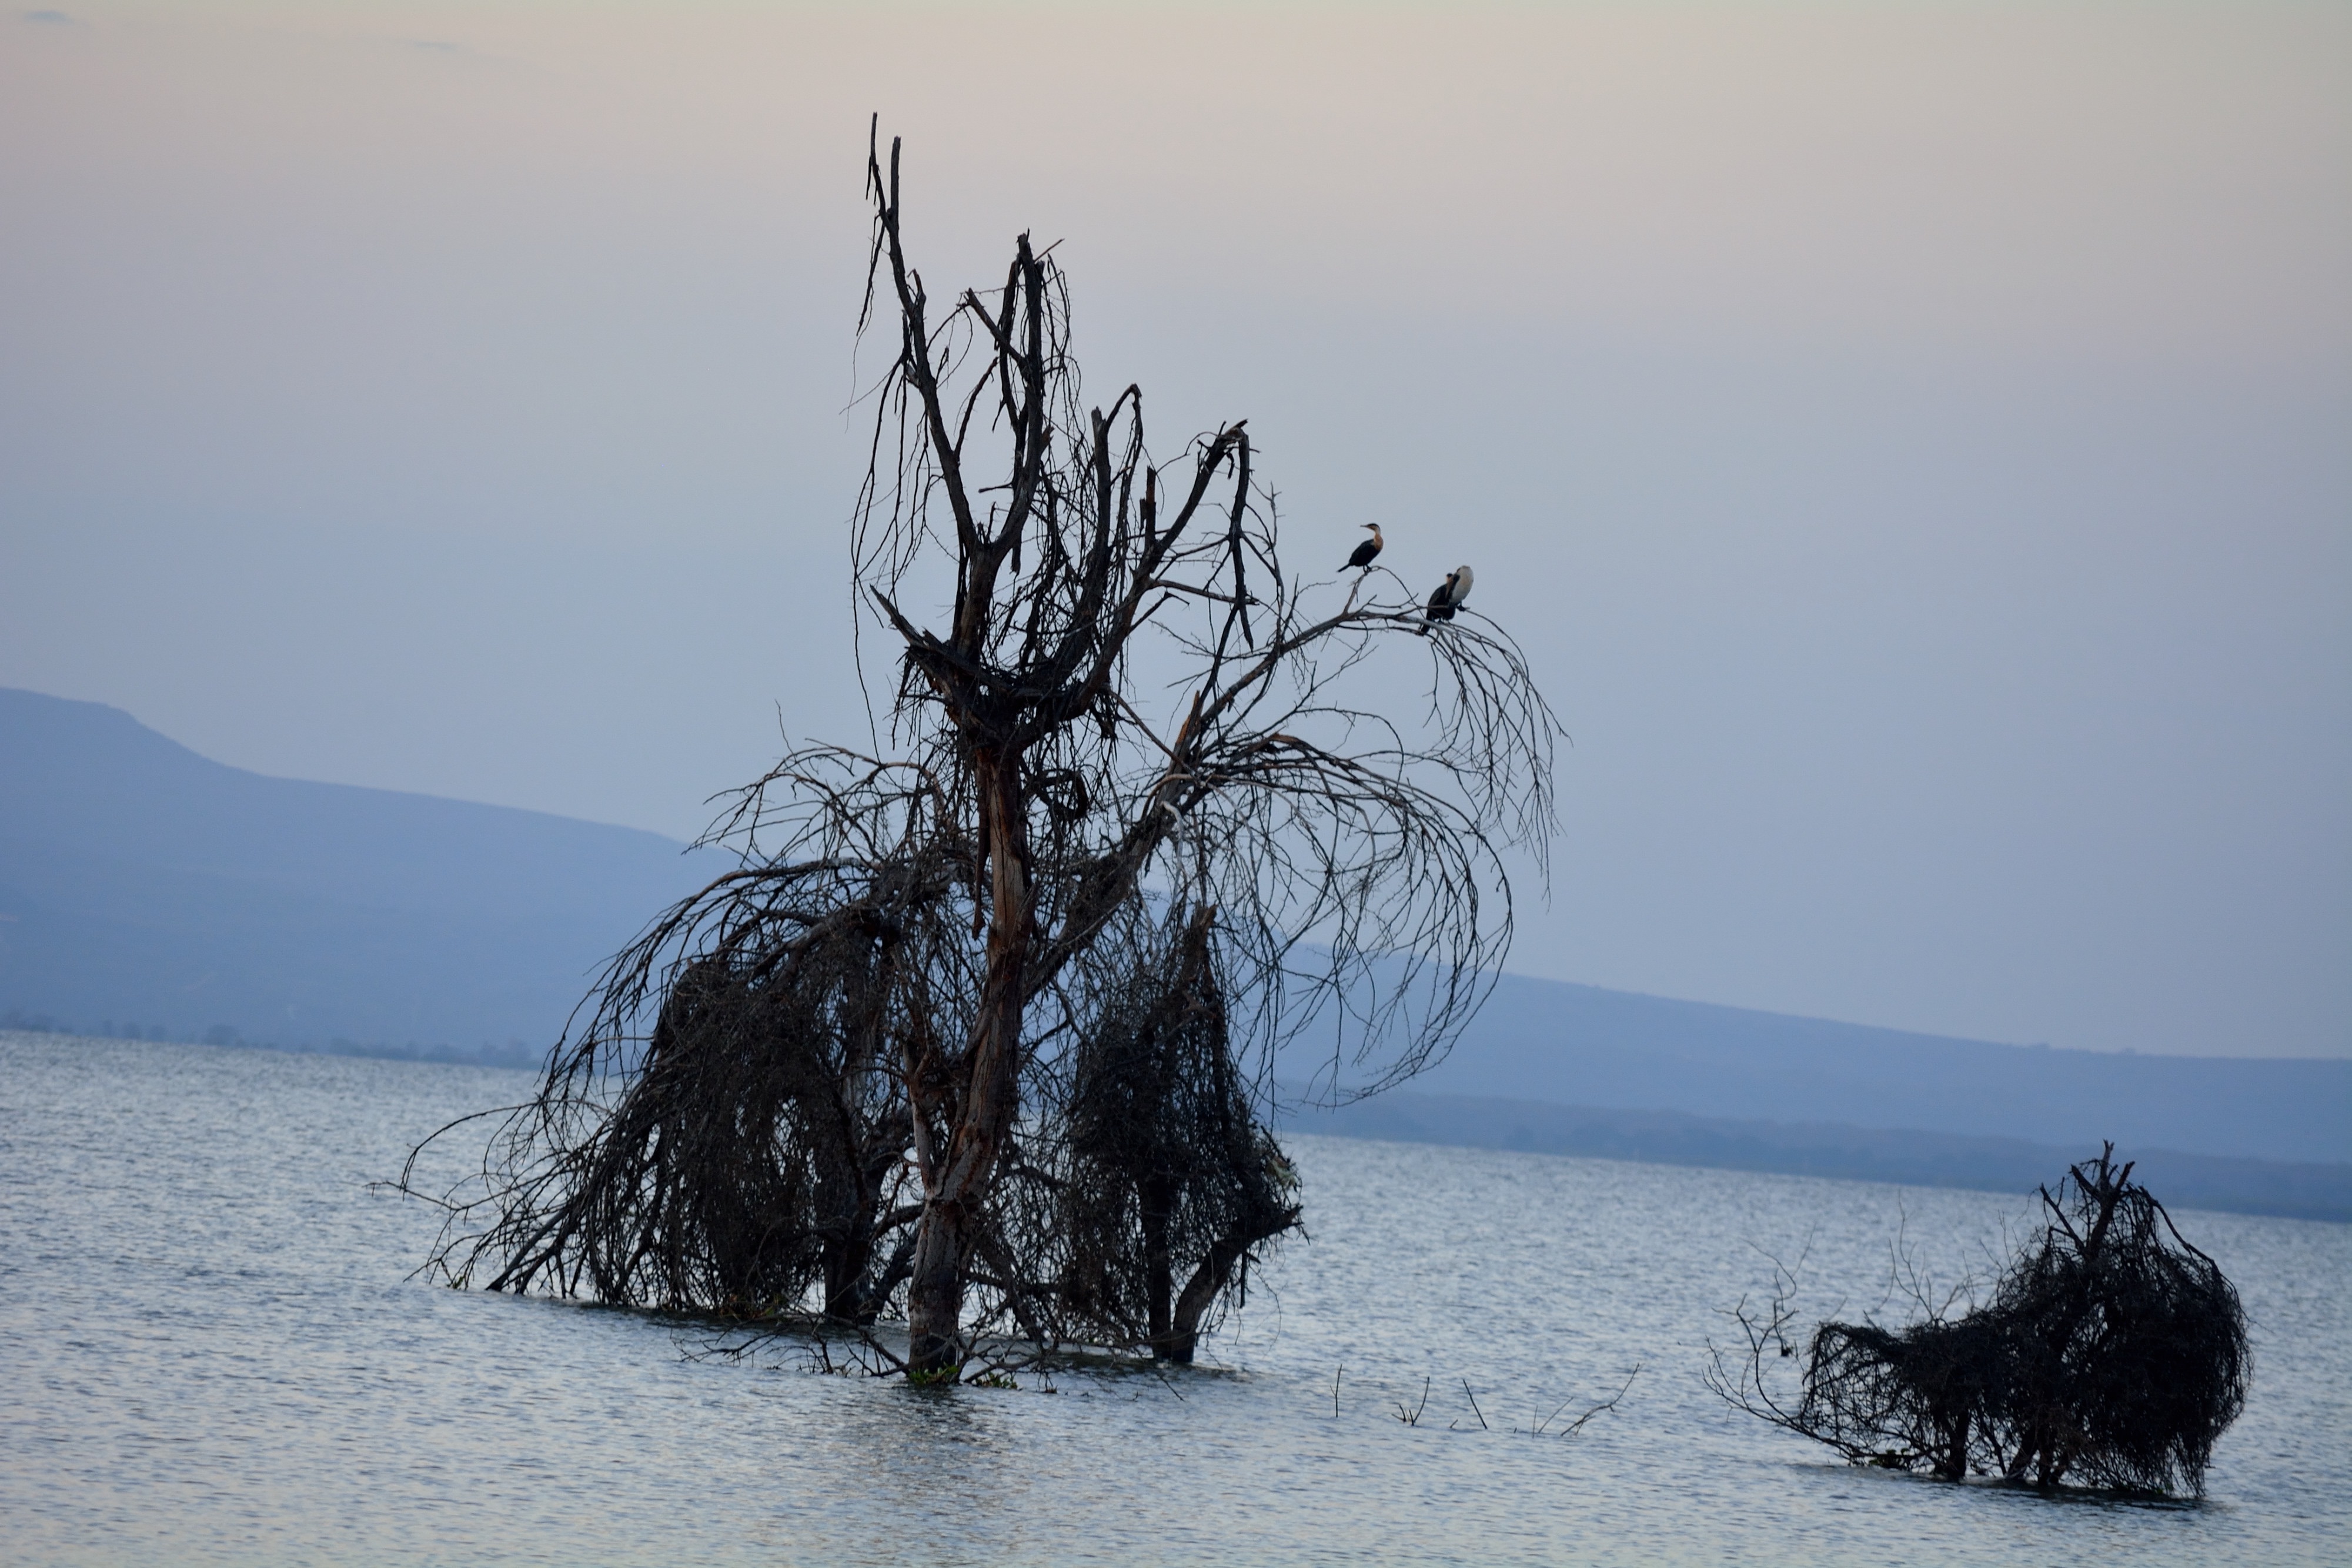
beach, sea, coast, tree, water, ocean, snow, winter, morning, wave, weather, season, atmospheric phenomenon, woody plant